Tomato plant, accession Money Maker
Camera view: tilt-top (135 deg); turntable rotation: 210 degrees
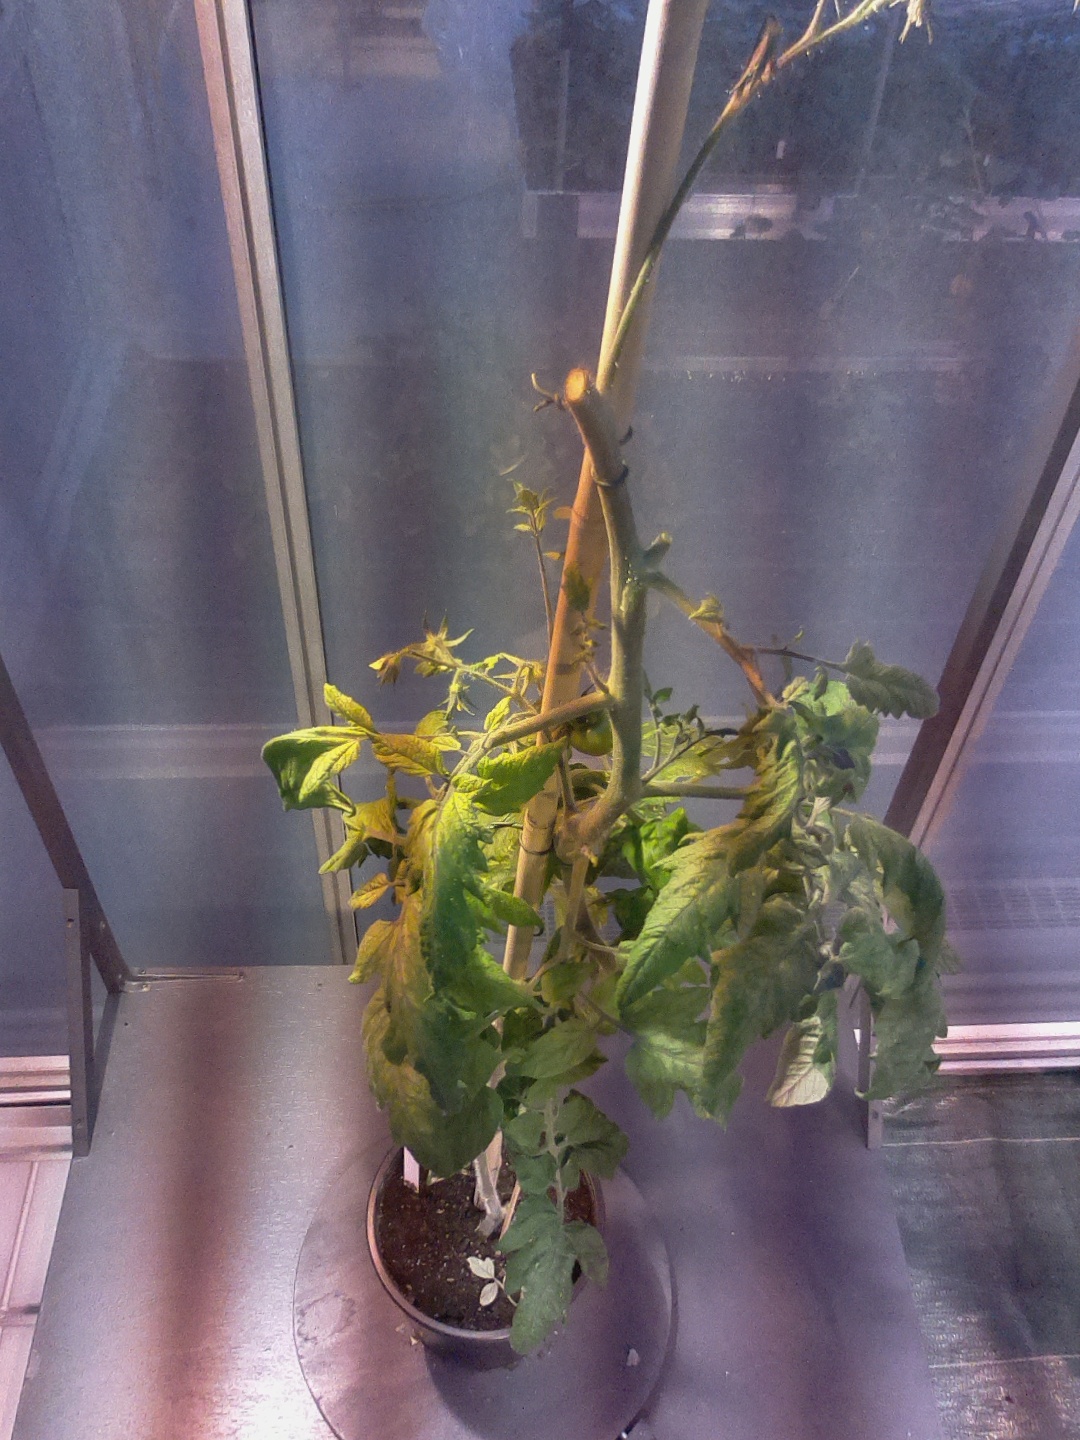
BBCH growth stage 73: 30%-40% of final fruit size